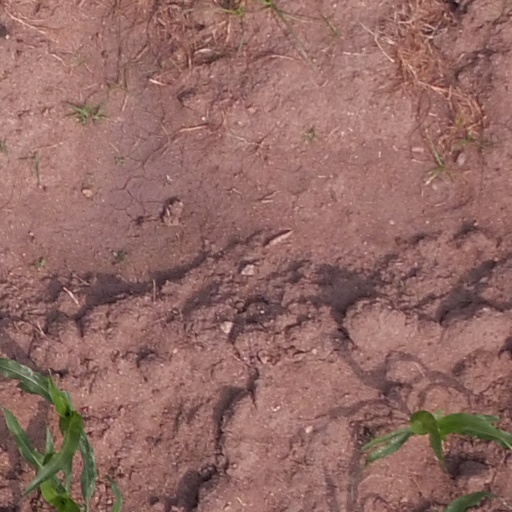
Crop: maize; corn